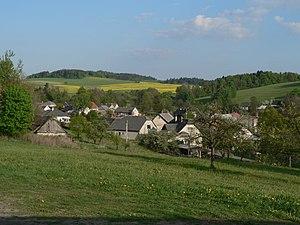
Horní Heřmanice est une commune du district d'Ústí nad Orlicí, dans la région de Pardubice, en République tchèque. Sa population s'élevait à 492 habitants en 2017.